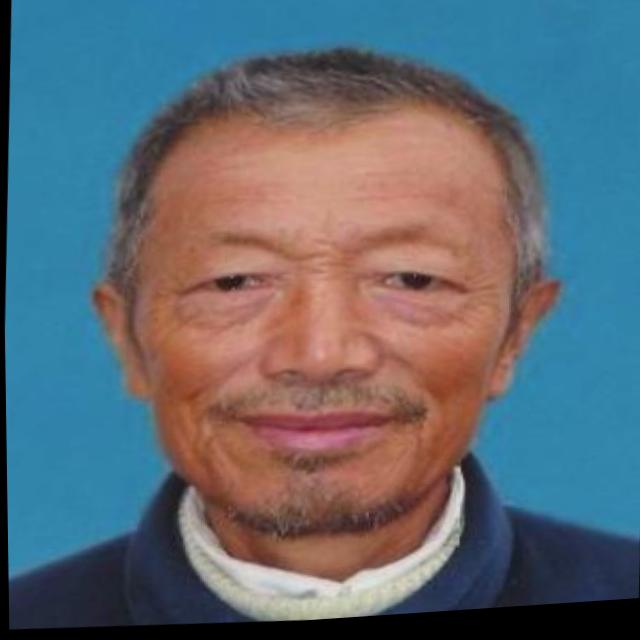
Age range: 65+